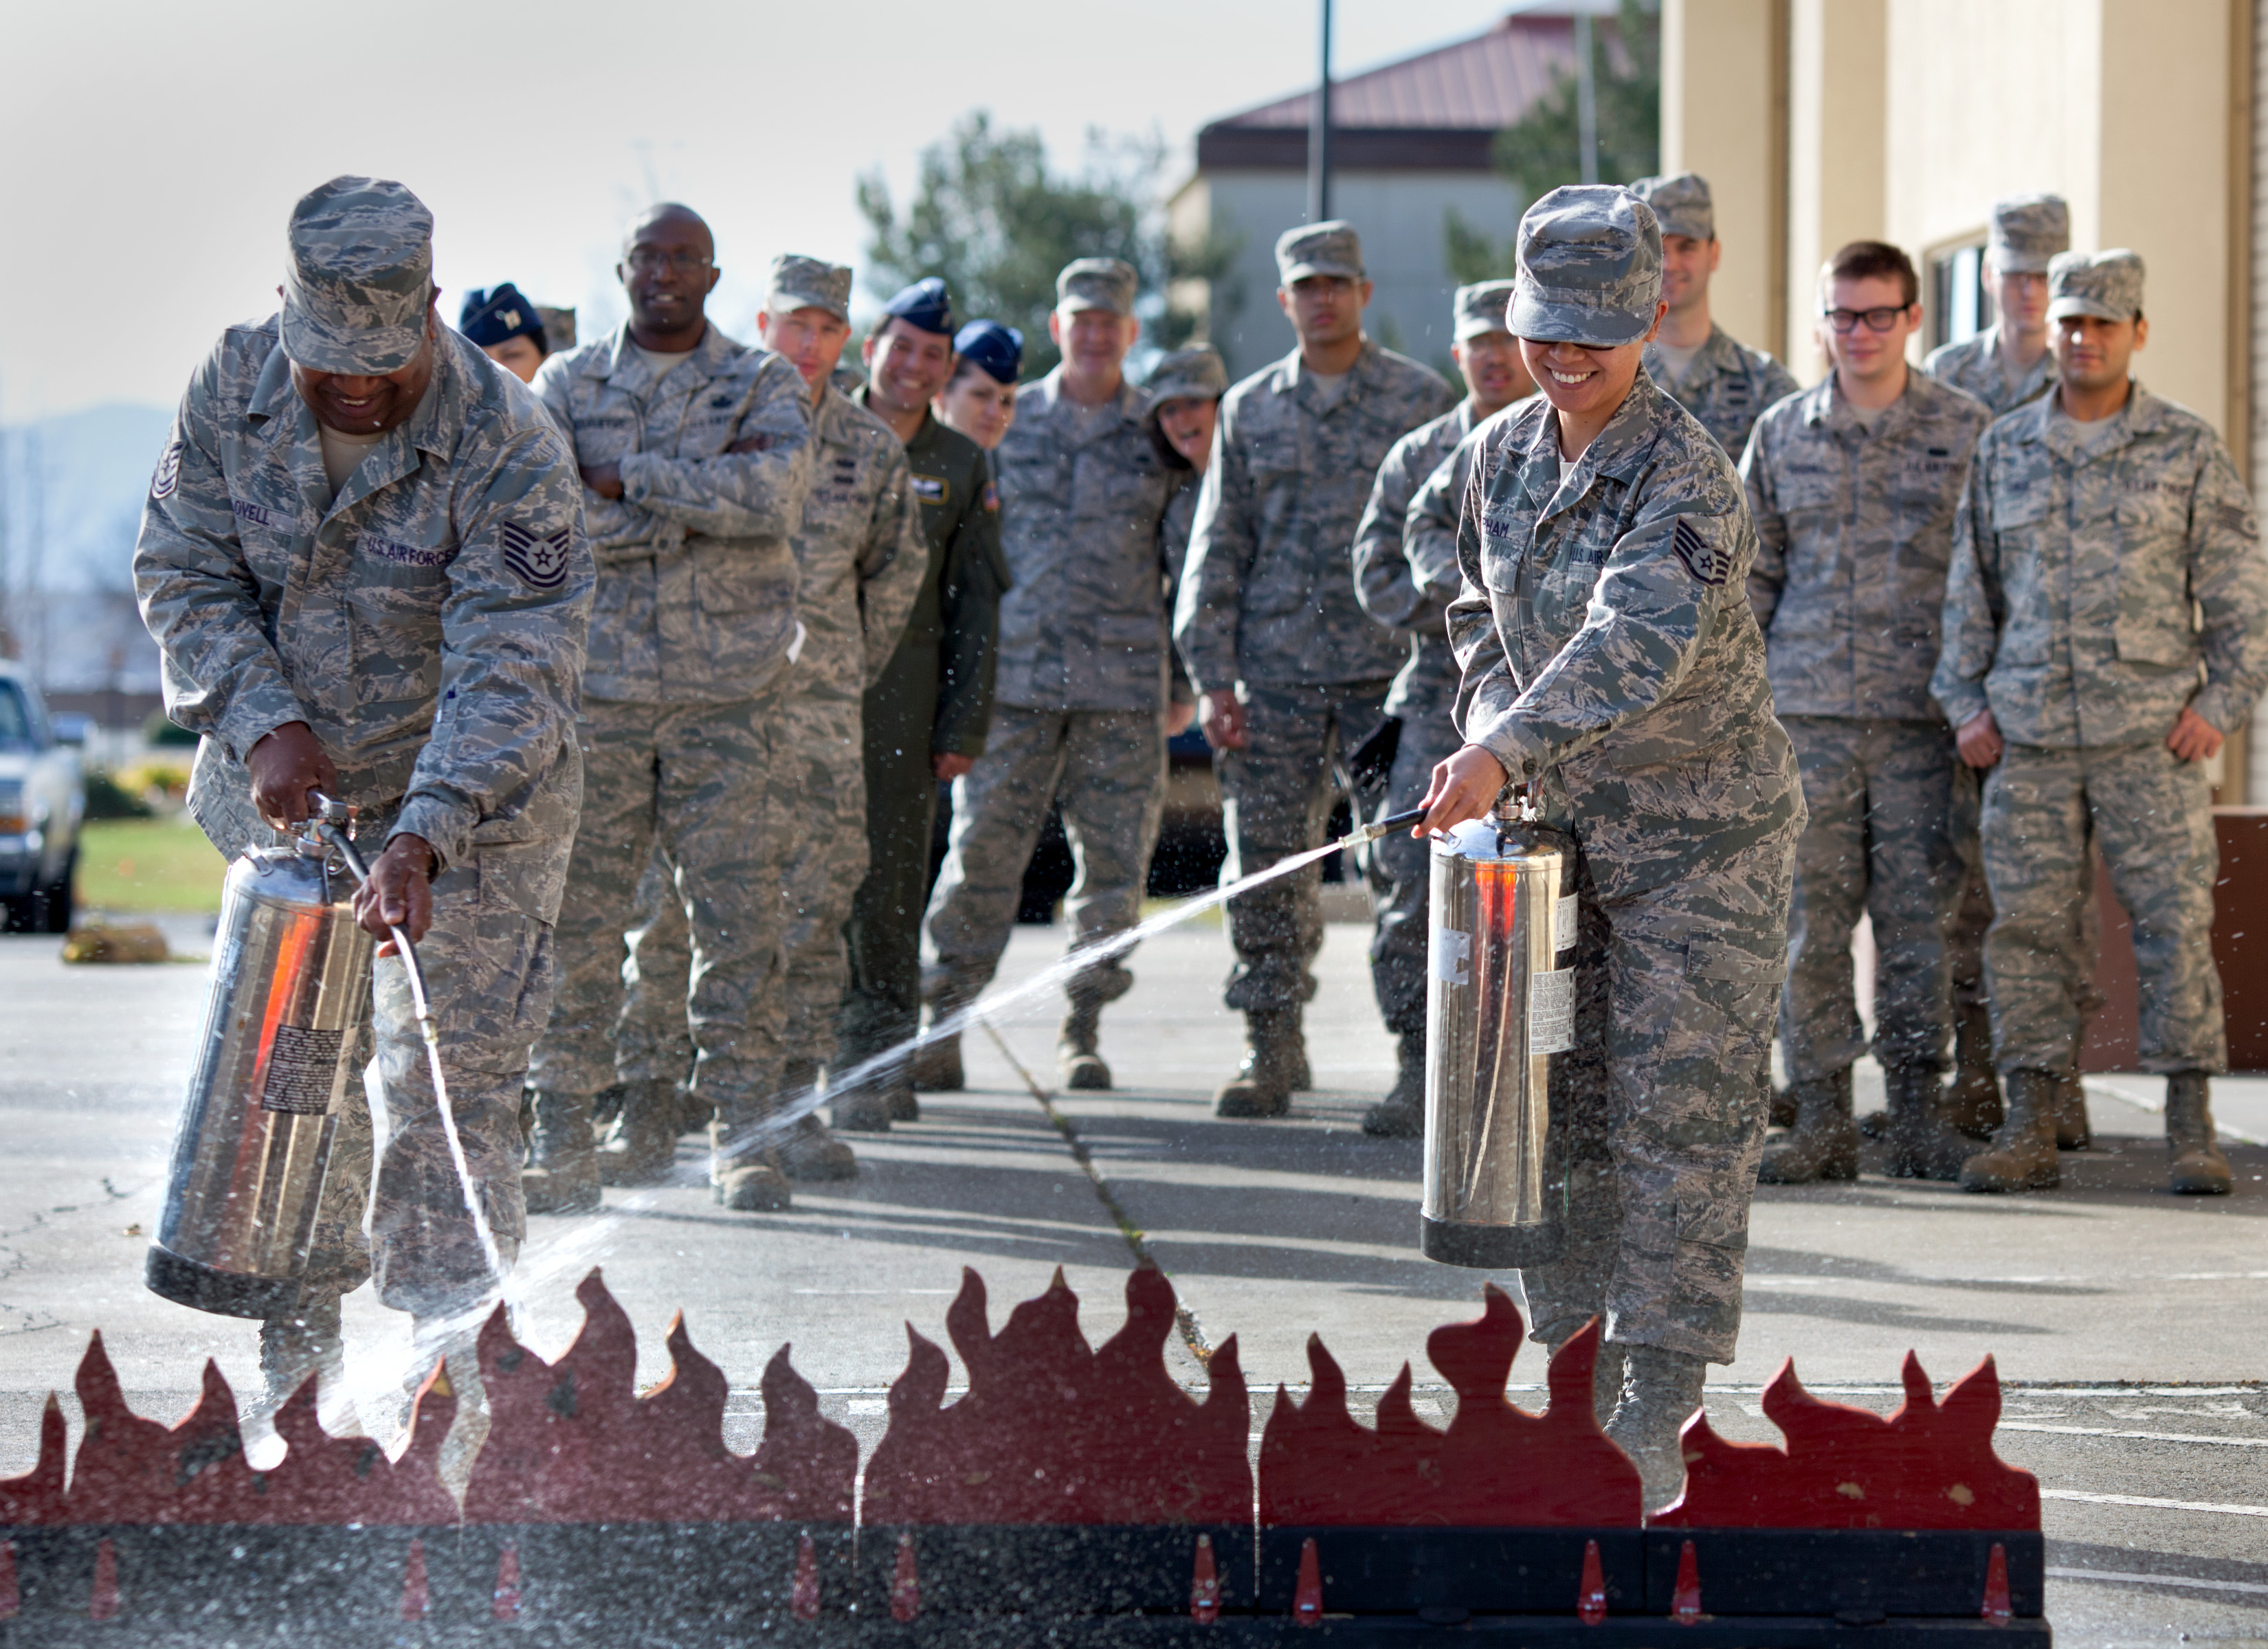
person, people, military, soldier, army, fireextinguisher, marching, travisafb, troop, militia, military police